Oungan

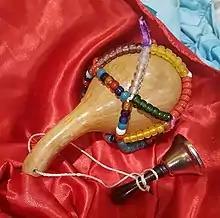
An asson, the sacred rattle of "oungans" and "manbos". Made of a calabash gourd, it is covered with beads or snake vertebrae. A small bell is attached.

To become a "oungan", one must first undergo initiation. First, a period of isolation and seclusion (typical of an African initiation) known as Kouche Kanzo must take place. Then Lave Tèt (“the washing of the head”) takes place, which is a ceremony where one's hair is washed seven times with a mixture made of plants to spiritually cleanse in order to better receive the "lwa". Then, various rituals and sacrifices are made. This is often a lengthy and expensive process, as numerous items have to be purchased such as the presentation of "Iwa's" favourite food and drinks, and special handmade ceremonial clothes.